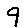
Label: 9